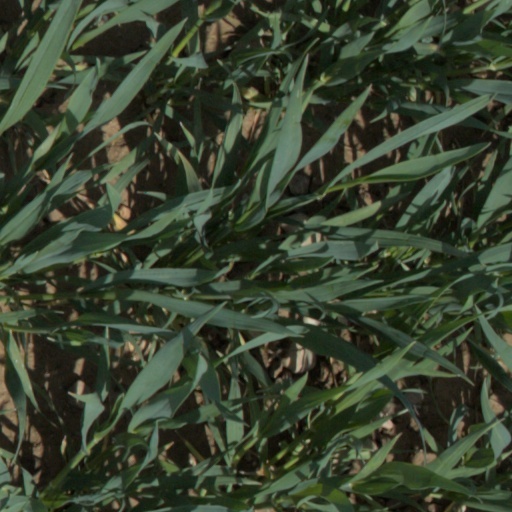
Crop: wheat